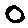
Label: 0